Ștefan Zeletin

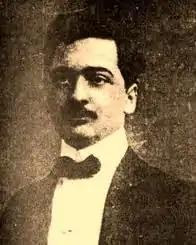
Ștefan Zeletin

Ștefan Zeletin (born Ștefan Motăș; June 19, 1882 – July 20, 1934) was a Romanian philosopher, sociologist, liberal economist and political theorist.